Opera in Scotland

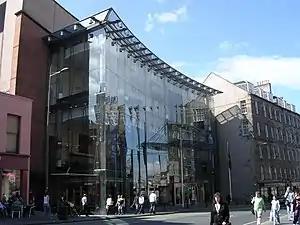
The Edinburgh Festival Theatre building on Nicolson Street in Edinburgh

Due to the limited opportunities available to Scottish opera singers, many perform abroad, such as Mary Garden who found fame in the US, Morag Beaton and David Hamilton who found fame in Australia, but England is perhaps the most popular destination. Some have also worked in Continental Europe, such as Joseph Hislop and Marie McLaughlin.